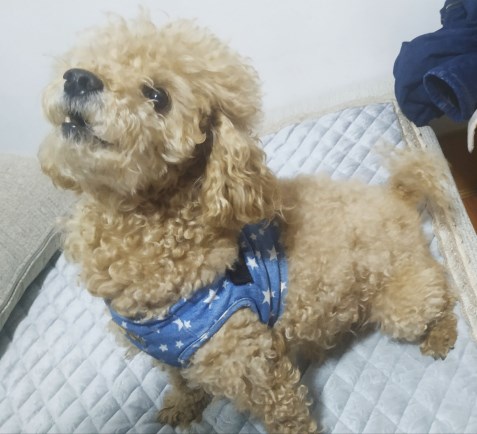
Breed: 7449-n000128-teddy